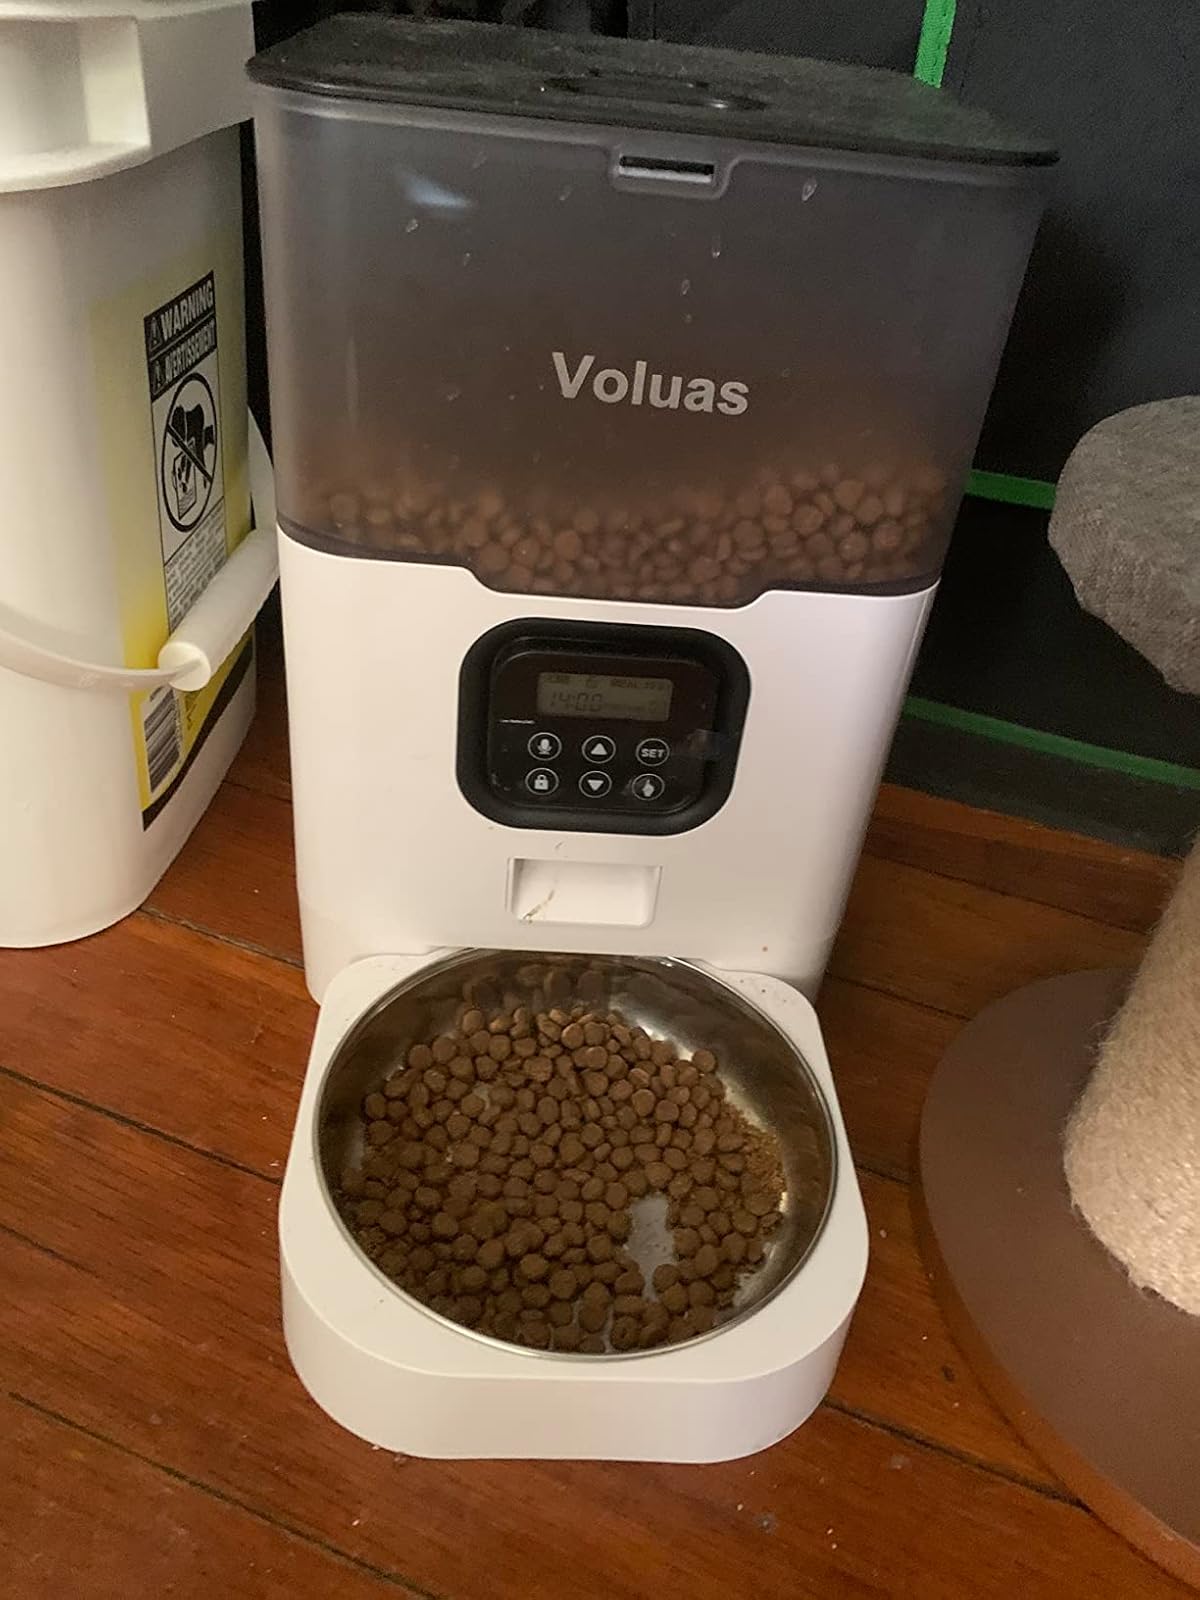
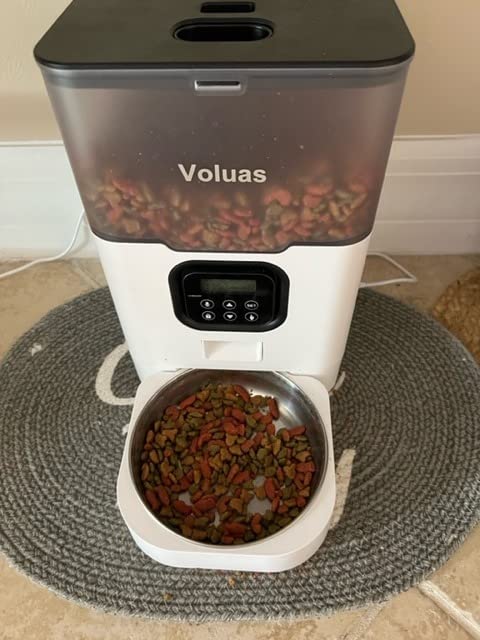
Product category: items_feeder
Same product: yes